Tamotsu Nakamura

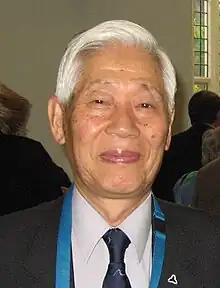
Tamotsu Nakamura in London at the award ceremony 2008 for the Busk Medal, Royal Geographical Society

Tamotsu Nakamura (also known as Tom Nakamura), FRGS, (born 1934) is a Japanese explorer, alpinist, photographer and author. Since 1990, he has explored the mountainous areas between the Himalayas and the Sichuan basin; which he documents in photographs. He is a leading authority on the Alps of Tibet, the south-eastern sector of the Tibetan high plateau.